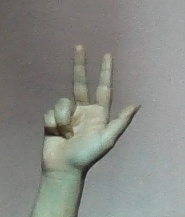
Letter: al